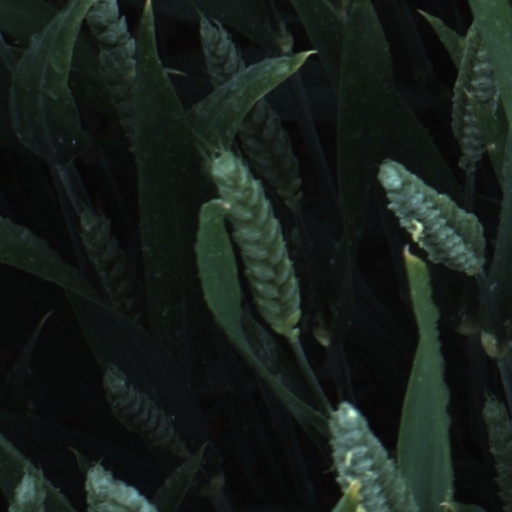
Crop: wheat